Litwa (newspaper)

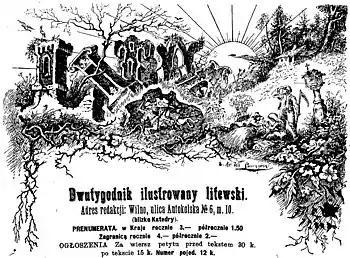
Nameplate of "Litwa" as used in 1911

Litwa was a Polish-language newspaper edited and published by Mečislovas Davainis-Silvestraitis in Vilnius, then part of the Russian Empire, from July 1908 to May 1914.